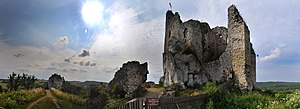
Mirów Slot
Mirów Slot
Mirów Slot er ruinen af et polsk slot i landsbyen Mirów i Województwo śląskie. Slottet stammer fra det 14. århundrede og havde flere ejere, indtil det i 1787 blev forladt for stedse.